Arsène Vigeant

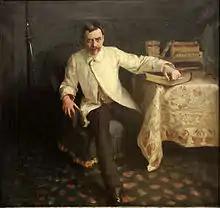
John Singer Sargent, "Arsène Vigeant", 1885, oil on canvas, Musées de Metz

Arsène Vigeant (6 January 1844 - April 1916) was a French "maître d'armes" (fencing master) and historian of fencing.